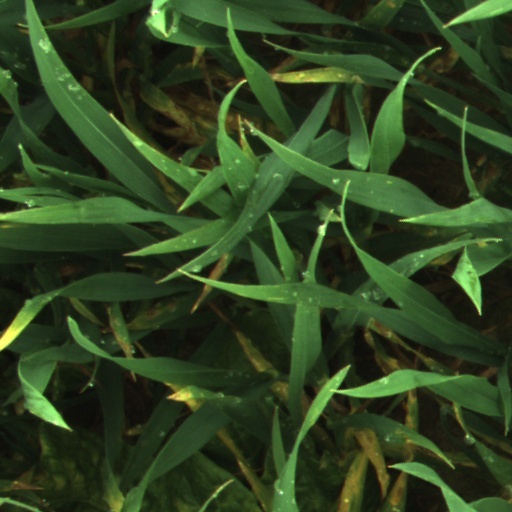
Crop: wheat